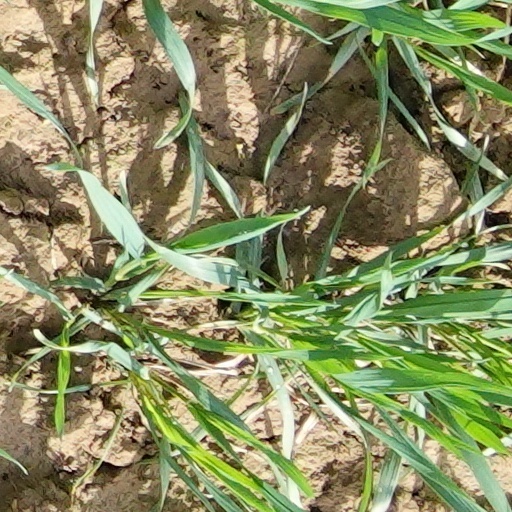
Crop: wheat